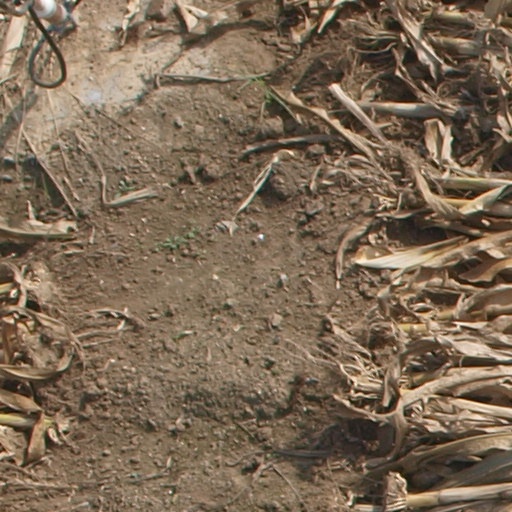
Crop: maize; corn